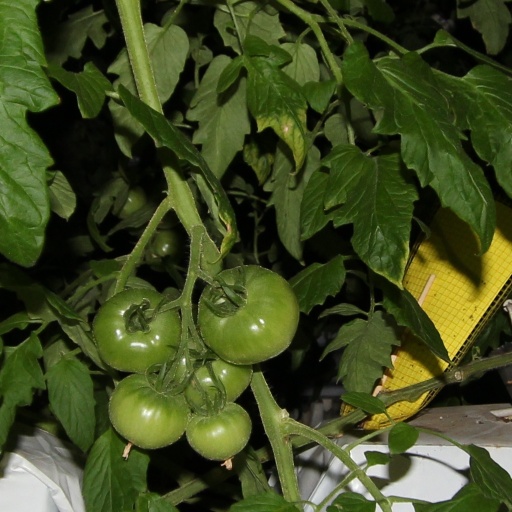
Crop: tomato